The Memory Police

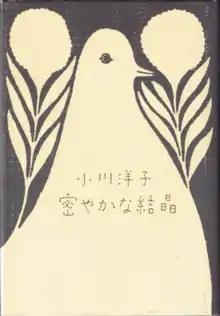
First edition cover (Kodansha, 1994)

is a 1994 science fiction dystopian novel by Yōko Ogawa. The novel, dream-like and melancholy in tone in a manner influenced by modernist writer Franz Kafka, takes place on an island with a setting reminiscent of that in George Orwell's "Nineteen Eighty-Four". An English translation by Stephen Snyder was published by Pantheon Books and Harvill Secker in 2019. A film adaptation was announced in October 2020, with Lily Gladstone in the lead role and with Reed Morano slated as director and Charlie Kaufman as screenwriter.